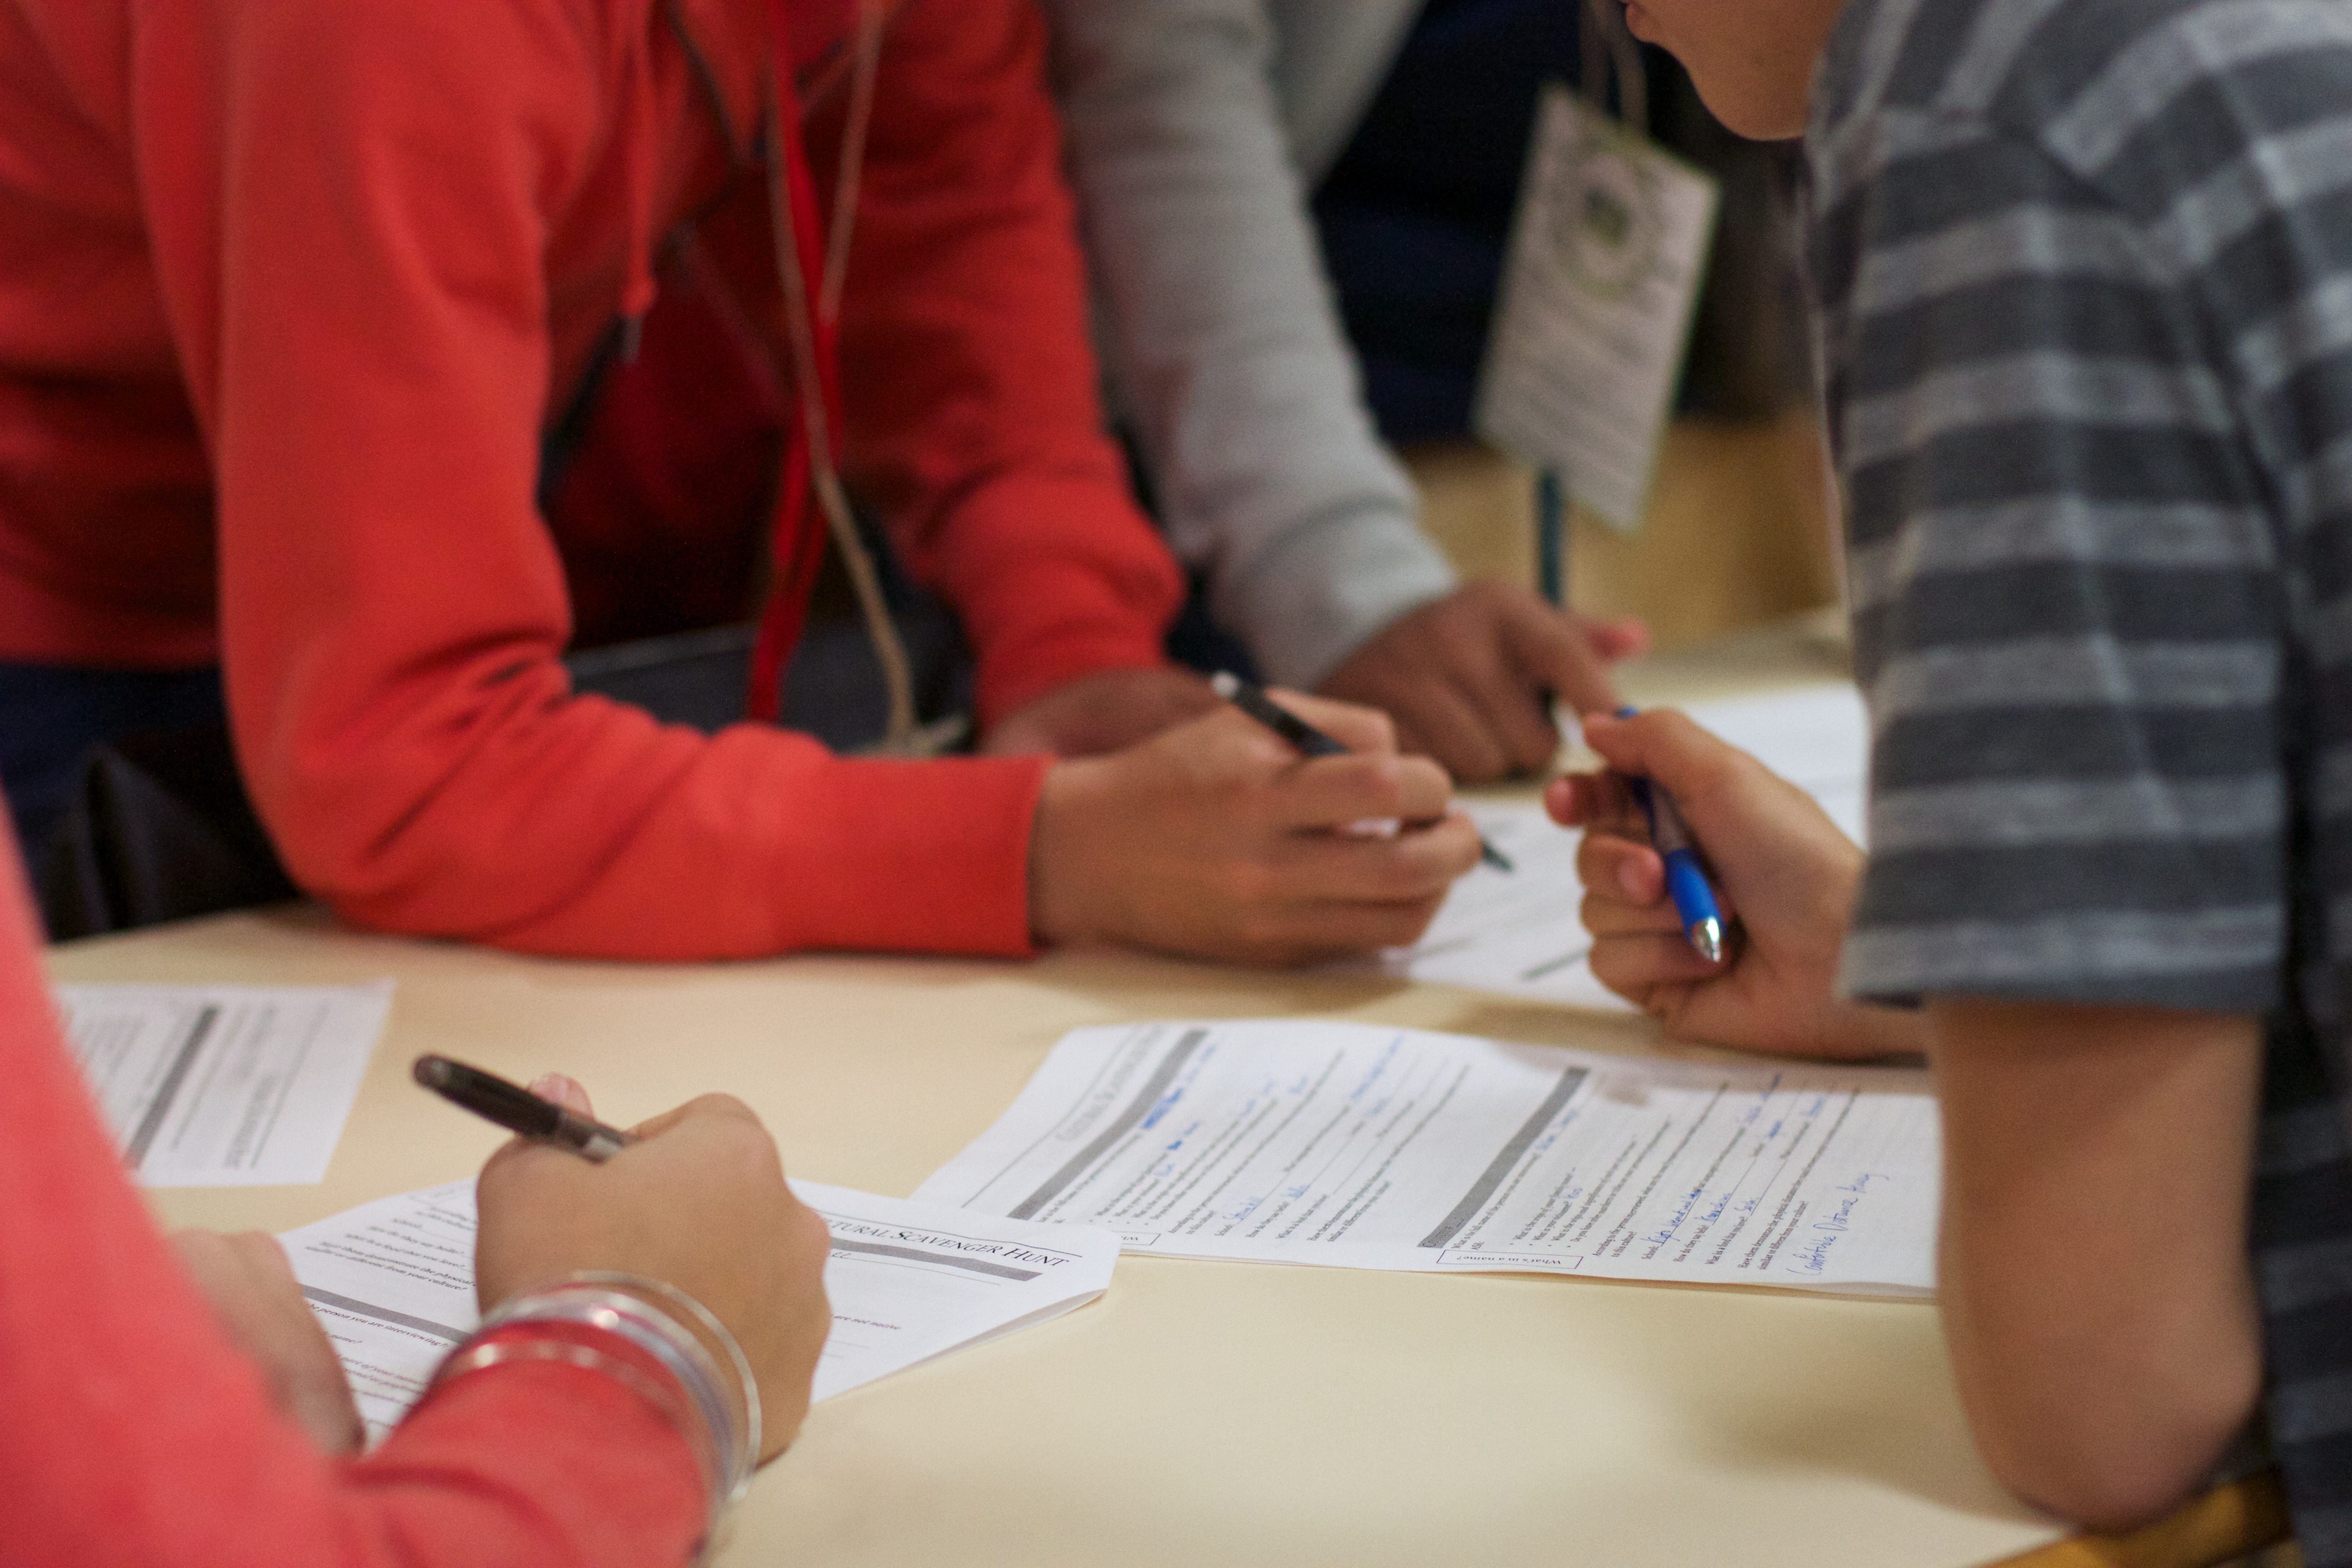
writing, learning, flatclass2013